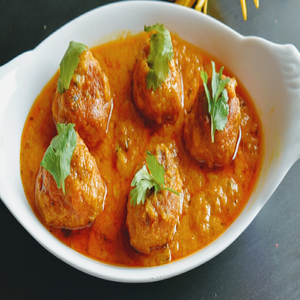
Dish: kofta